Benguet

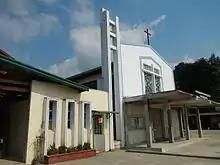
Immaculate Conception Parish Church in Sablan

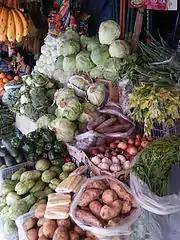
Benguet is a major producer of highland vegetables in the country.

The 13 municipalities of the province comprise a total of 140 barangays, with "Pico" in La Trinidad as the most populous in 2010, and "Anchokey" in Kabayan as the least.